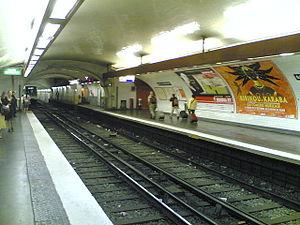
Station Gare d'Austerlitz, métro ligne 10Русский: Станция ""Гар д'Остерлиц"" Парижского метрополитена (зал линии 10). Вид в сторону оборотного тупика"
Cet article recense les projets du métro de Paris quant aux prolongements de lignes et à la création de nouvelles lignes dont celles en construction ou en projet sous l'égide de la Société du Grand Paris. Ces projets sont classés par numéro croissant de ligne.
La ligne 10 du métro de Paris est une des seize lignes du réseau métropolitain de Paris. Son parcours traverse d'est en ouest les quartiers situés sur la rive gauche de la Seine dans la moitié sud de Paris, ainsi que le quartier d'Auteuil et la ville de Boulogne-Billancourt, reliant les stations Gare d'Austerlitz à Boulogne - Pont de Saint-Cloud.
Gare d'Austerlitz est une station des lignes 5 et 10 du métro de Paris, située à la limite des 5ᵉ et 13ᵉ arrondissements de Paris.